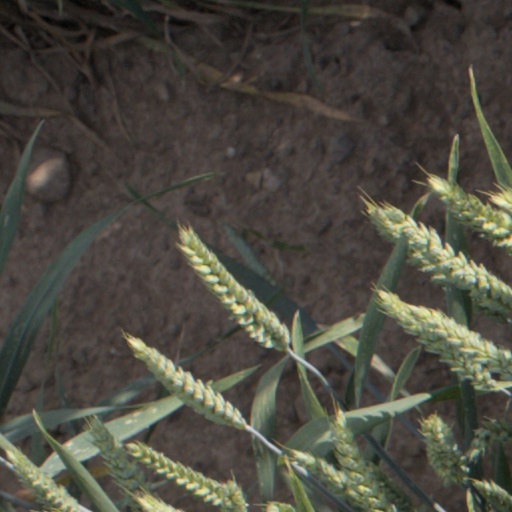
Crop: wheat